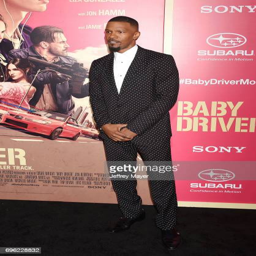
pop artist attends the premiere